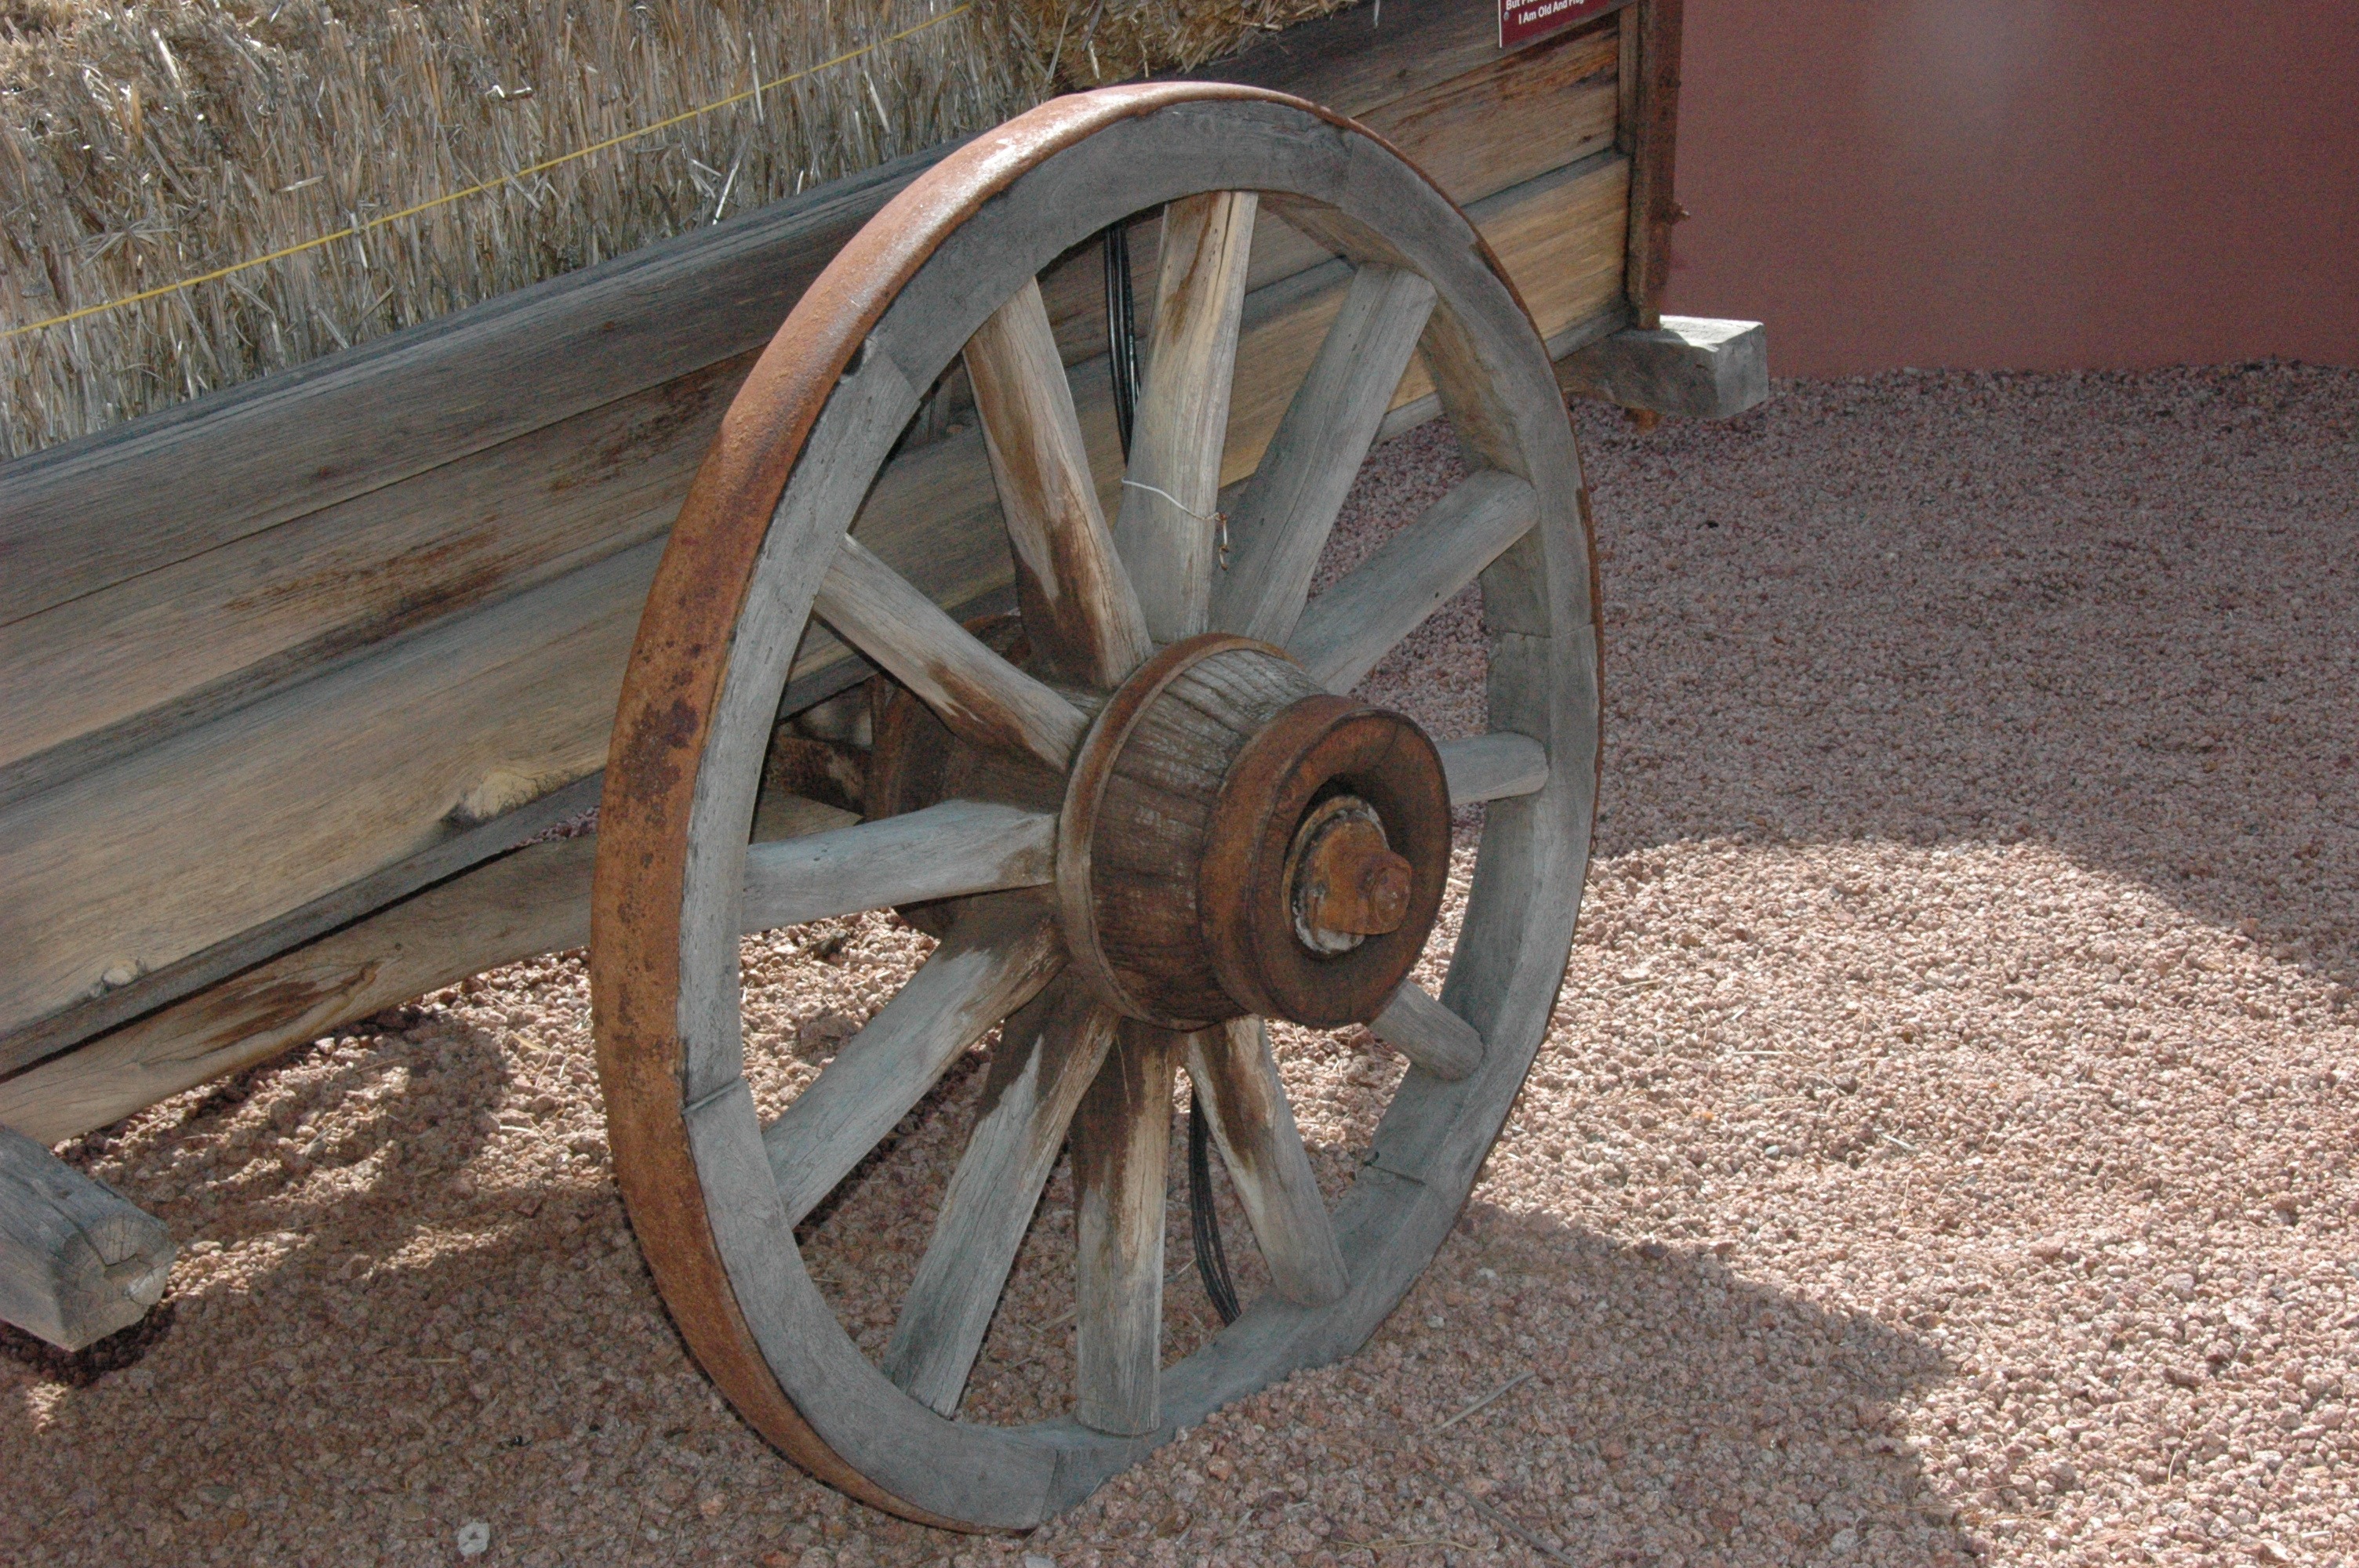
architecture, wheel, cart, vehicle, spoke, weapon, tire, artwork, arizona, spokes, rusty, rim, cowboy, western, cannon, sedona, old wagon wheel, man made object, automotive exterior